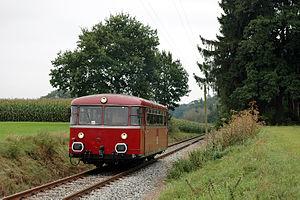
L’Uerdinger Schienenbus était un autorail construit par la Waggonfabrik Uerdingen pour la Deutsche Bundesbahn et plusieurs sociétés privées de chemins de fer allemands. Les Schienenbusse portaient les numéros VT 95 et VT 98 et furent, avec 1 492 exemplaires construits entre 1950 et 1971, un très grand succès. Sans le Schienenbus, beaucoup de lignes secondaires n’auraient pas survécu durant les années 1960, 1970 et même 1980. C’est pour cela que le Schienenbus fut nommé le sauveur des lignes secondaires.